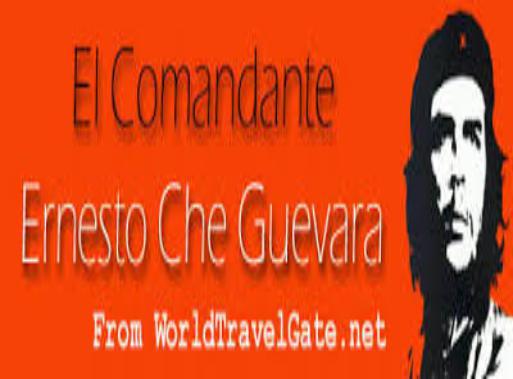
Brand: Che
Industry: Others